St Luke's Church, Wallsend

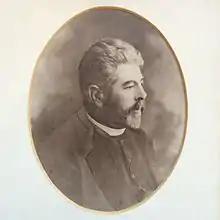
Fr O'Brady-Jones's picture in the vestry of Wallsend St Luke

Following large-scale alterations to the building in 2009–10, the church has become a home for many of the community gatherings which met in the old church hall. The west end of the church has been augmented and converted into halls and a kitchen that play host to a number of community groups. Also, the vestries are home to the Walking With Project, a charity set up by Wallsend Churches Working Together that supports asylum seekers and refugees in the North Tyneside area.